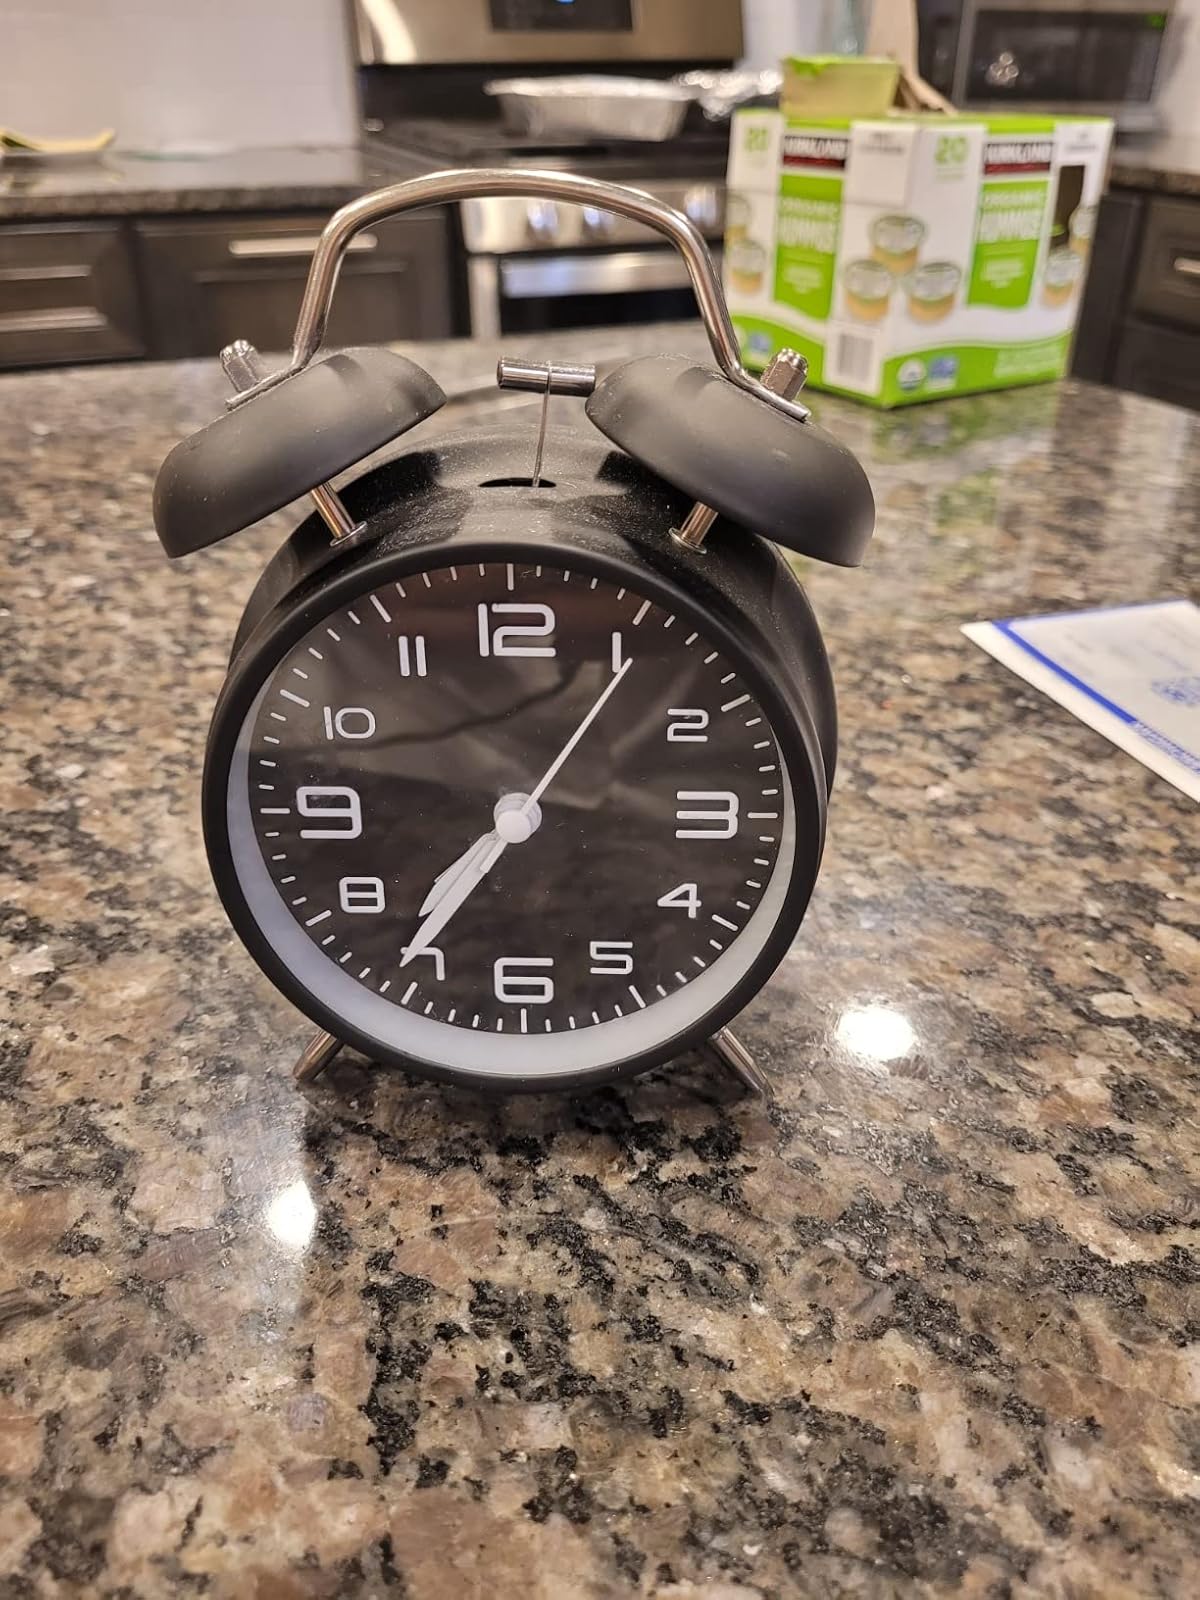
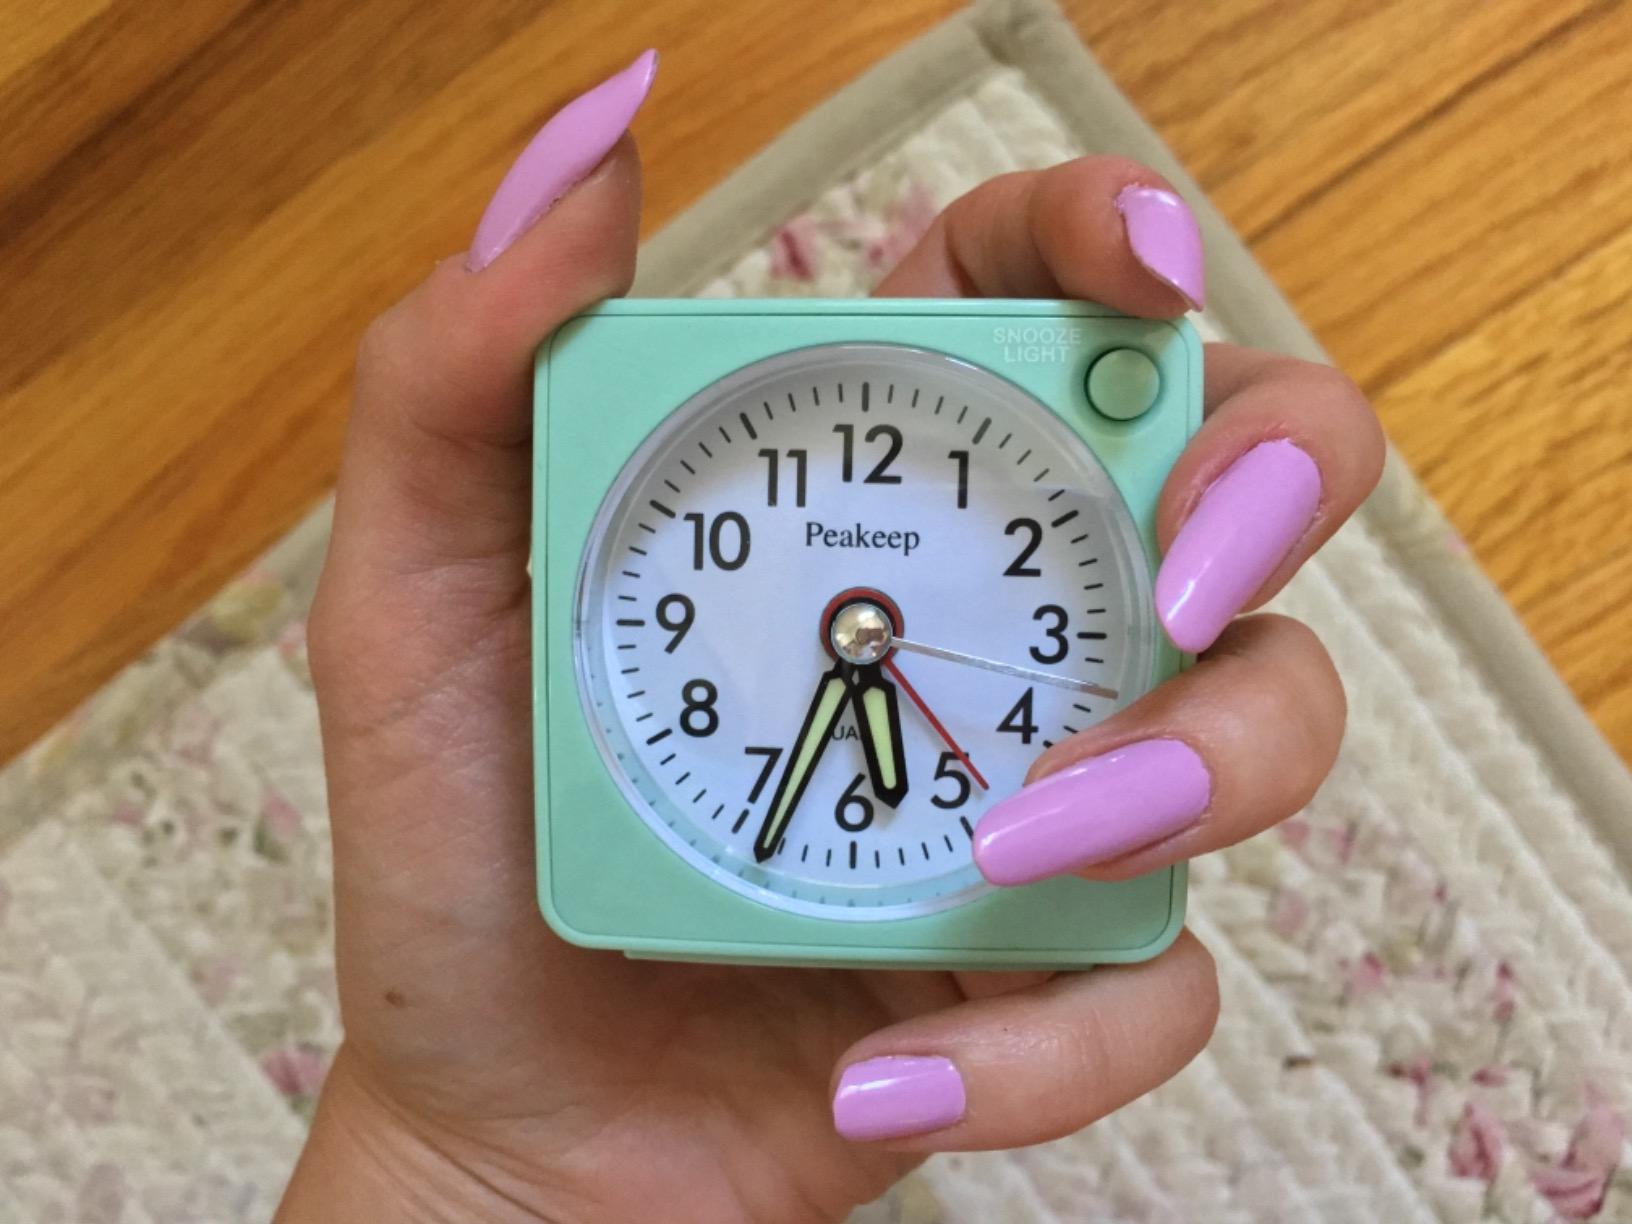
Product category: clock
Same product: no